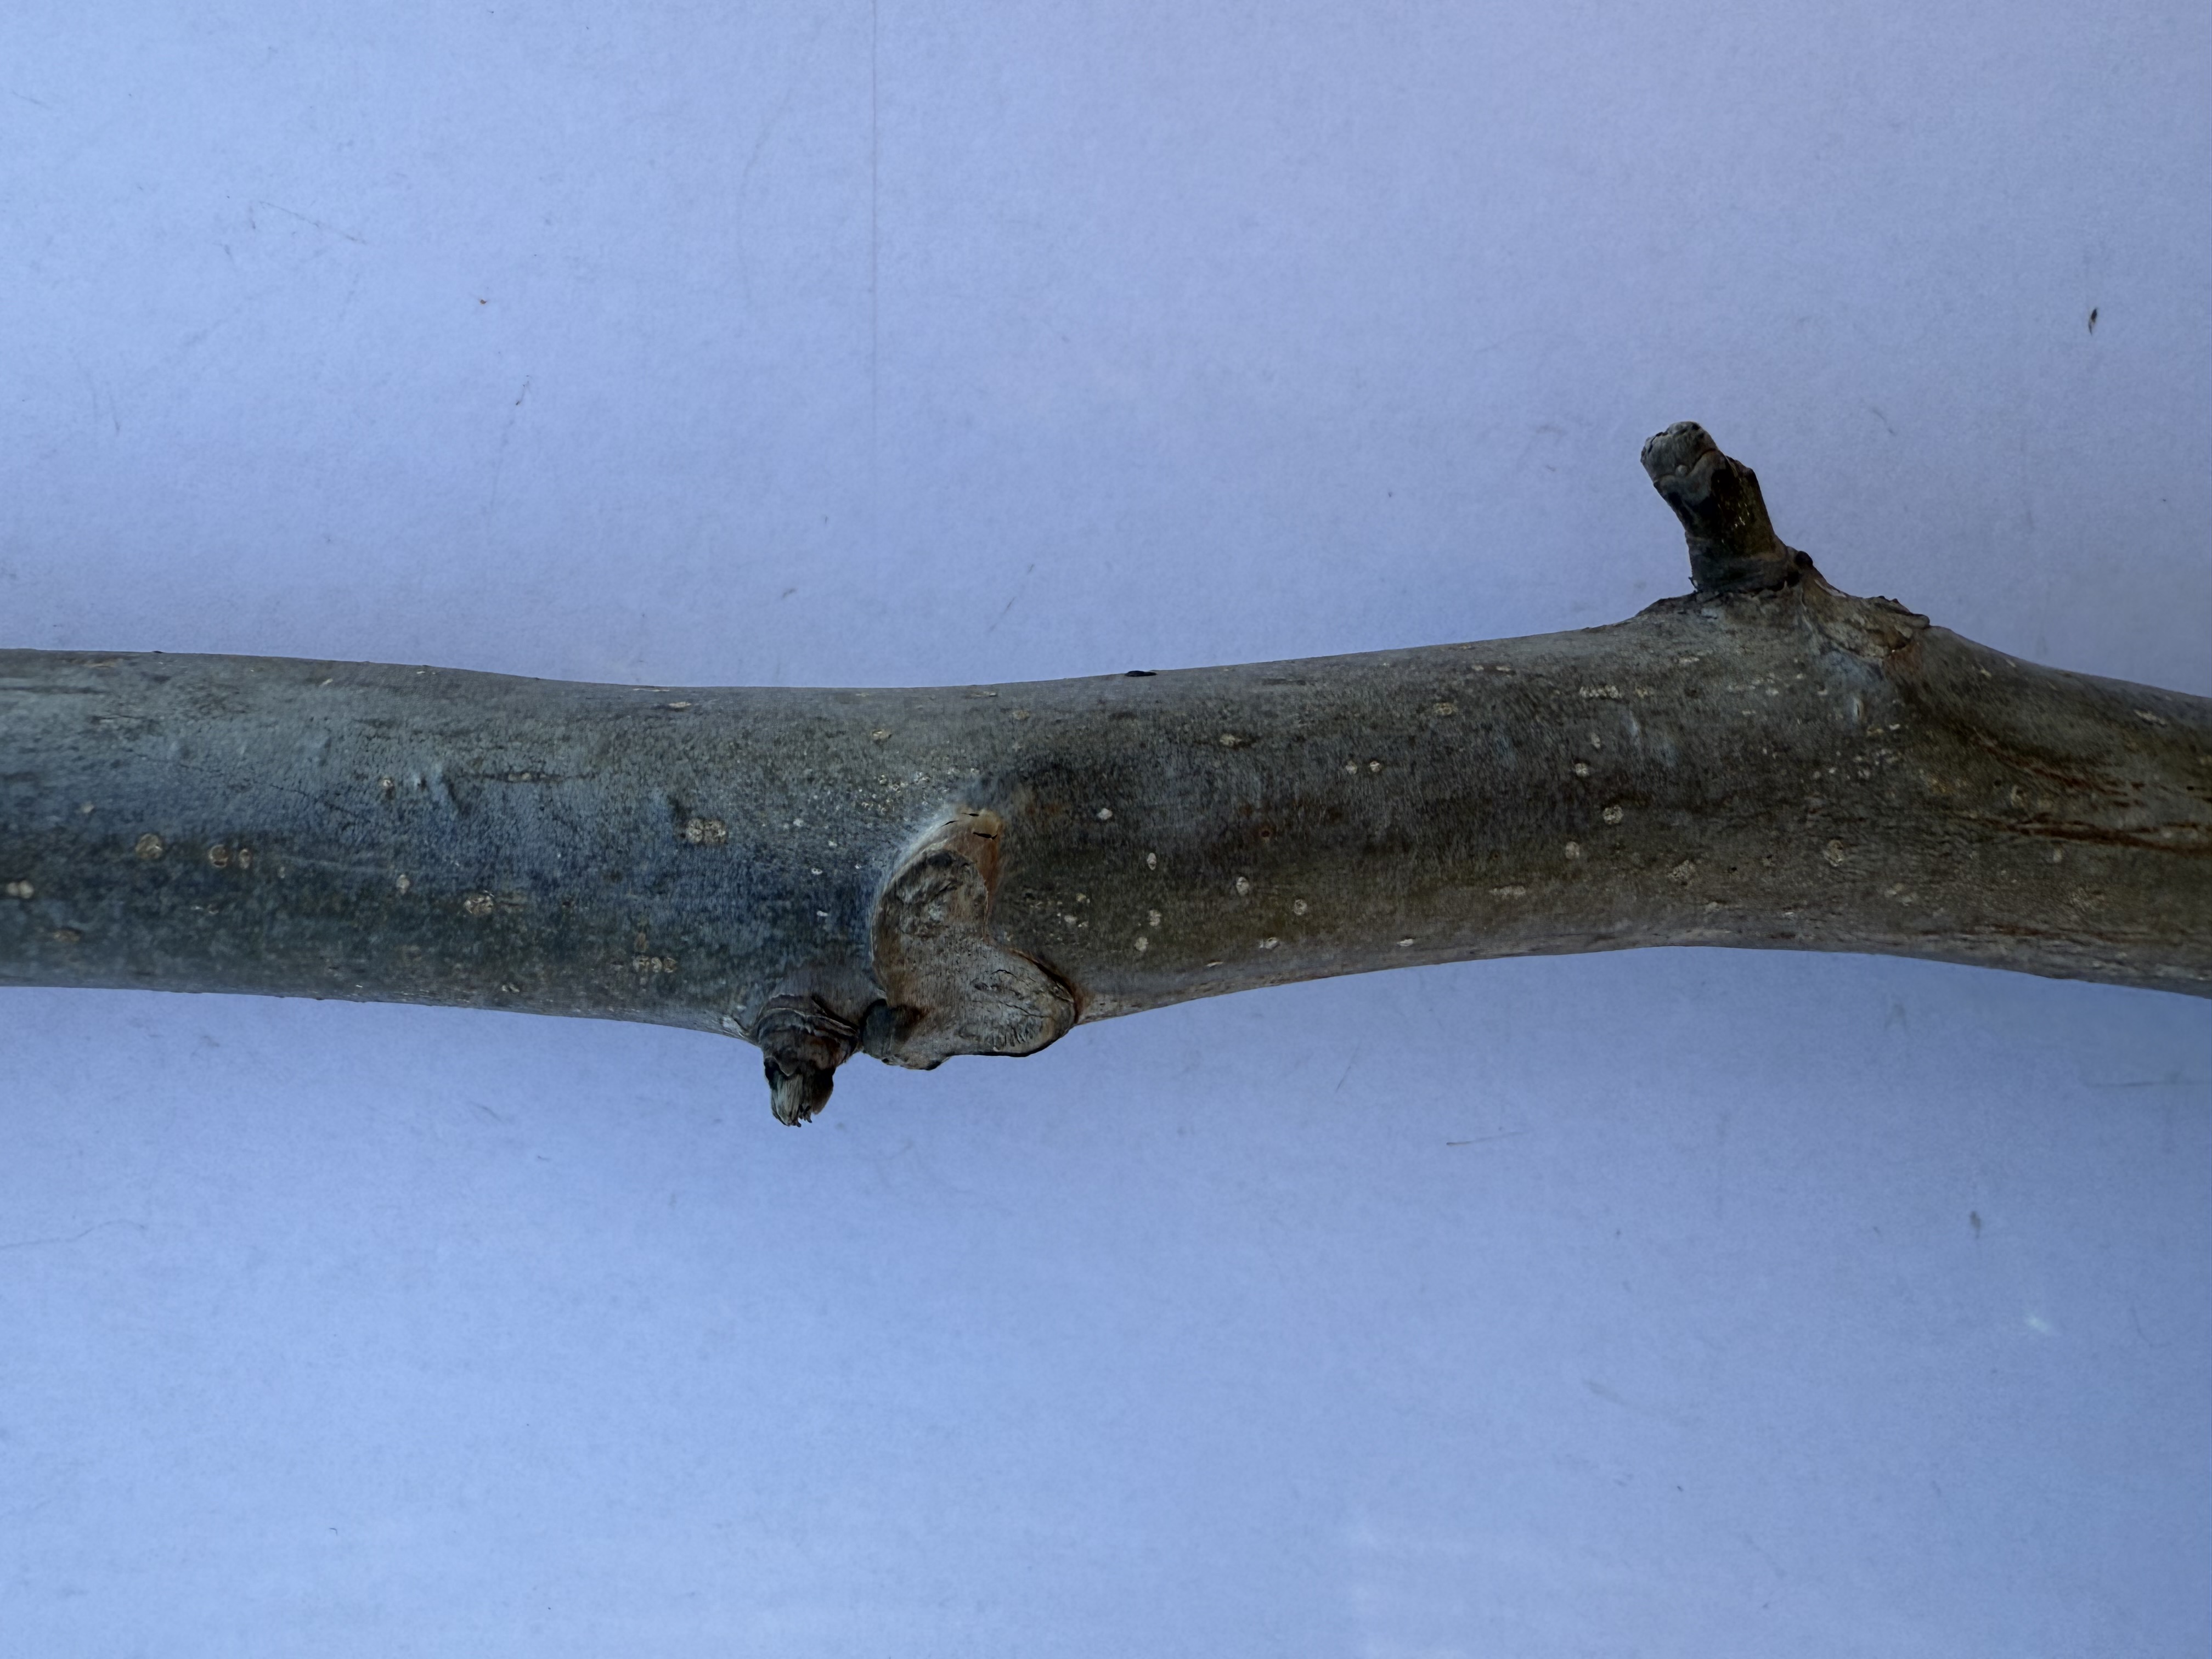
Variety: Sebin Walnut